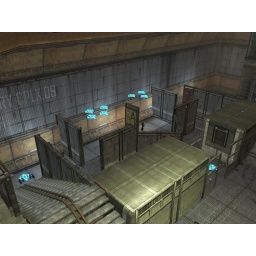
The base with the roof taken off, I know its in forge mode, sue me.